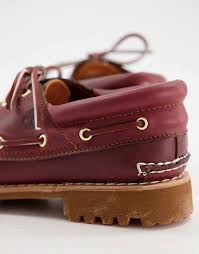
Label: Boat